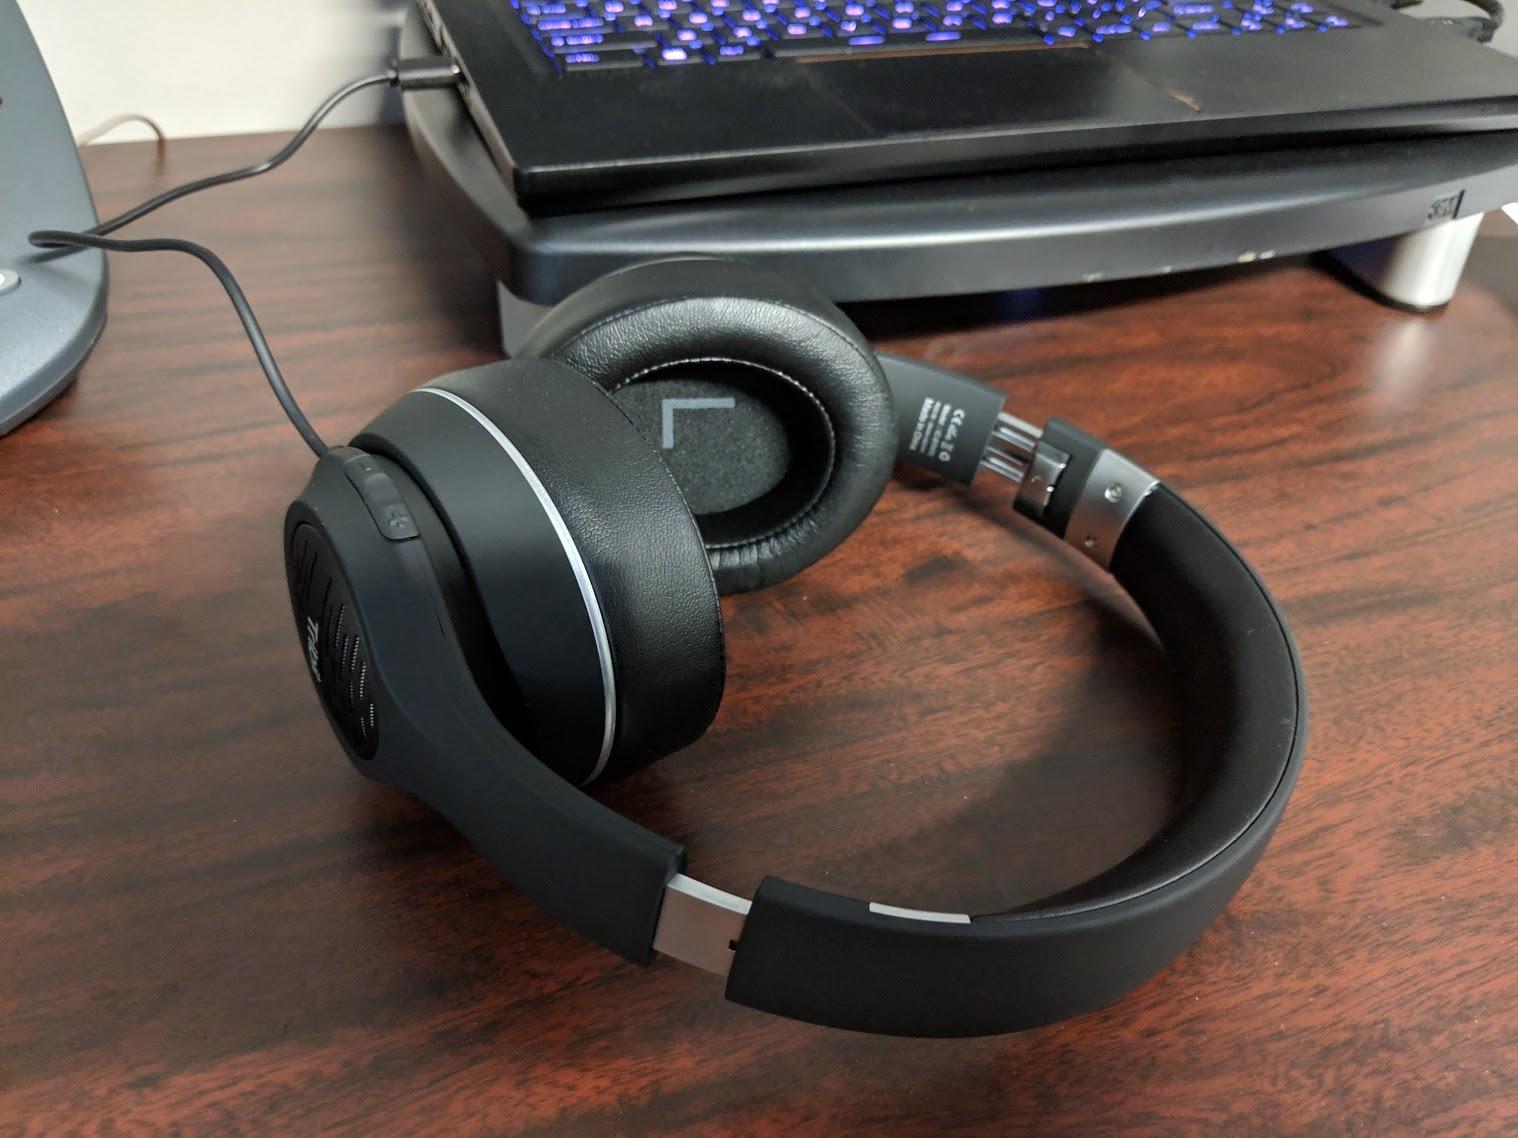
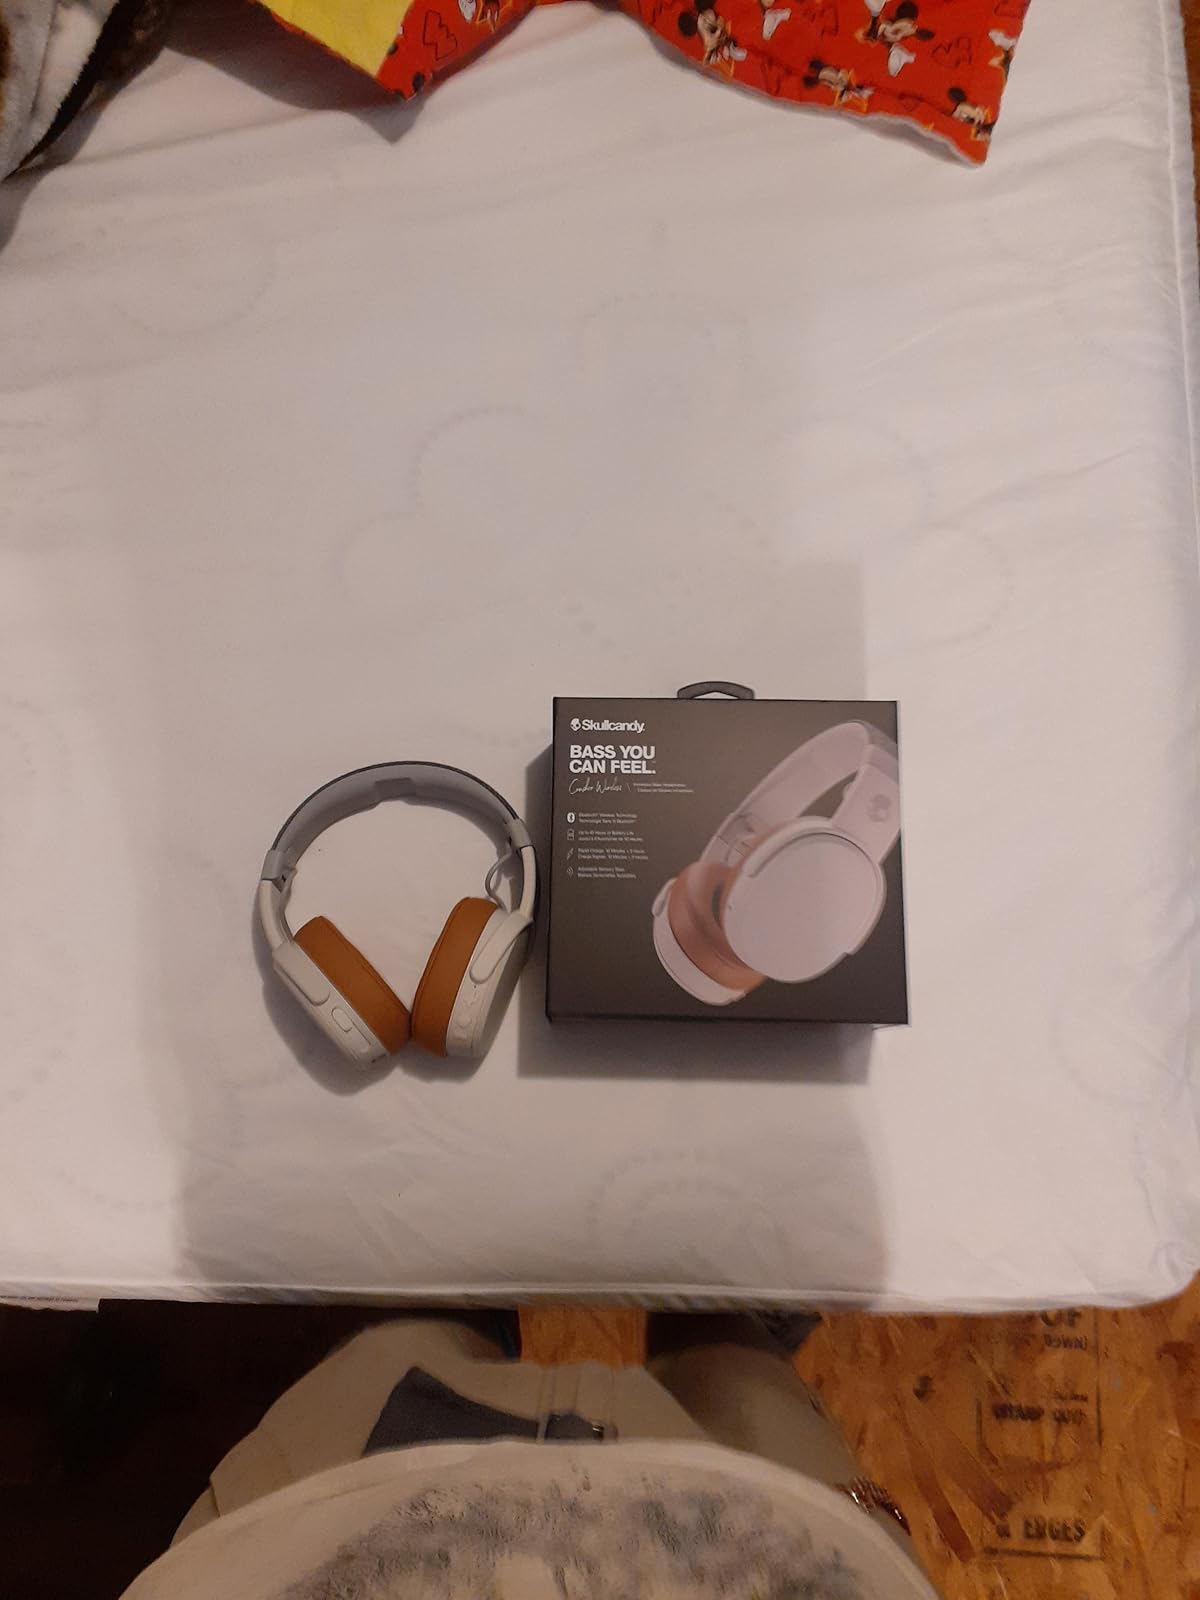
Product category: headphones
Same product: no